Wrexham and Minera Railway

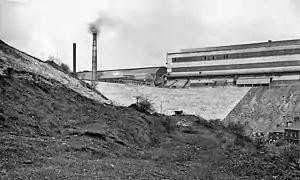
Site of Brymbo (GC) station, immediately beneath Brymbo Steelworks.

The Brymbo branch of the Wrexham, Mold and Connah's Quay Railway was built to directly compete with the GWR line to Brymbo. Although originally planned in the 1860s, legal challenges by the GWR meant that it was finally constructed in the 1880s after a parliamentary bill for further expansion of the WMCQ line was tabled in 1881; the branch was built and opened to freight traffic in stages, with a full passenger service to Brymbo commencing on 1 August 1889.